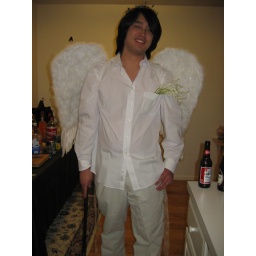
Admire his WINGS!! Also notice the flowers in his pockets, the decorative white ribbons, and the sparkly halo.